Renaissance Community

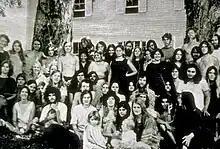
Brotherhood of the Spirit: Warwick, Mass. 1970.

The Brotherhood of the Spirit (renamed Renaissance Community in 1974) was one of the largest and most enduring communes in the northeast United States and as such was a distinct link between the commune phenomenon of the 1960s and the New Age movement. In existence from 1968 through 1988, its rise and fall mirrored that of its charismatic and mercurial leader, Michael Metelica. The Brotherhood of the Spirit underwent several distinct identity changes during its 20-year history. The Brotherhood of the Spirit was reported in the "Wall Street Journal," "Look," "Family Circle," and "Mademoiselle" magazines. They had also been featured on "60 Minutes" and the David Frost show.